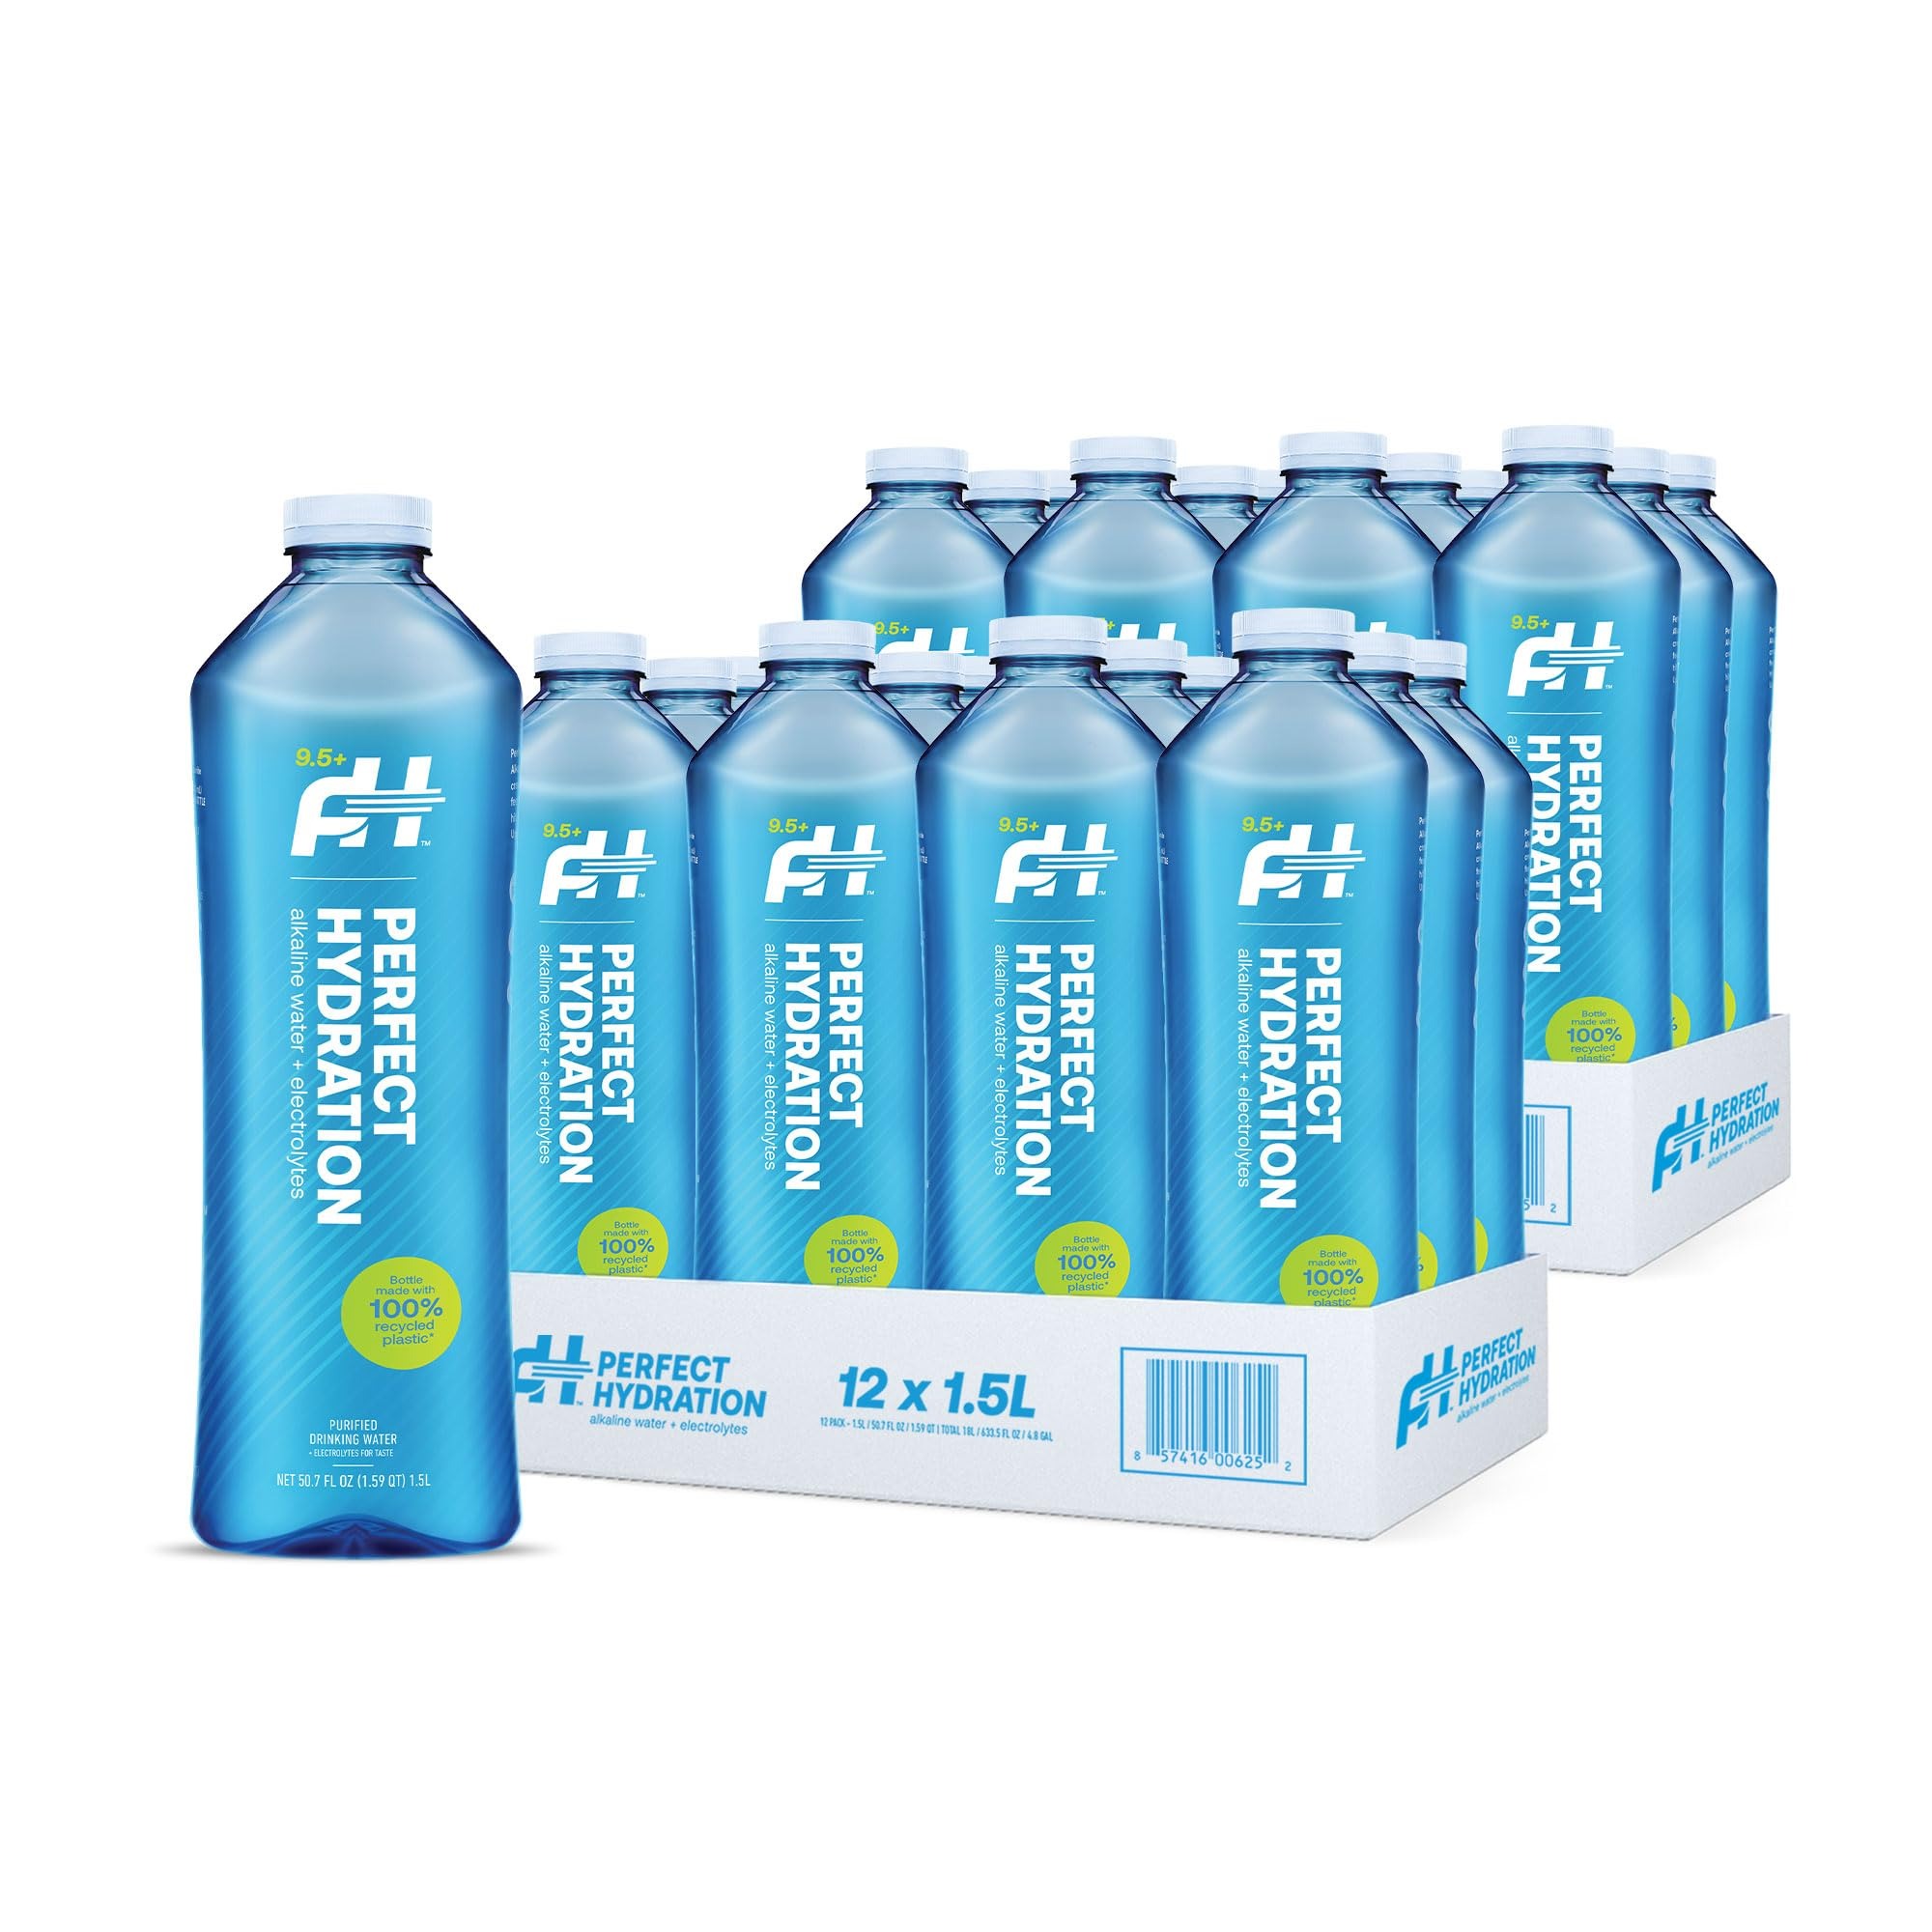
Item Name: Perfect Hydration 9.5+ pH Alkaline Drinking Water, 1.5-Liter Bottle, Case of 12, 2-Pack
Bullet Point 1: SUPERCHARGED ALKALINE WATER: Ionized to 9.5+ pH. Alkaline water has been known to counteract the harmful effects of an acidic diet
Bullet Point 2: CRISP, REFRESHING, CLEAN: You know water doesn’t all taste the same. Our water is 9x purified through our proprietary filtration and ionization process and addition of electrolytes ensures Perfect Hydration tastes, well… perfect.
Bullet Point 3: ELECTROLYTES: Each bottle of Perfect Hydration is balanced with our blend of potassium and magnesium for a perfectly refreshing taste
Bullet Point 4: BIG DAY? GRAB A 1.5L BOTTLE: 50% larger than a standard 1L bottle, our 1.5L size is primed to help you conquer your biggest challenges.
Bullet Point 5: 100% RECYCLED PLASTIC BOTTLES: We're one of the first bottled water brands to use 100% recycled plastic PET-1 bottles, which are also 100% recyclable
Value: 24.0
Unit: Count

Price: 49.99